Pyr1

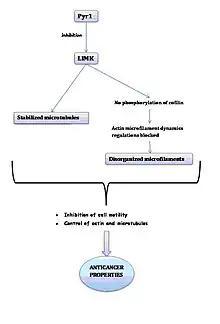
Mechanism of action of Pyr1

Cancer metastasis consists in the fast and uncontrolled division of abnormal cells. Microtubules have a key role in mitosis: they generate the mitotic spindle assembly, which allows chromosome segregation and the cell division. Their stabilization leads to the inability of cells to reproduce or to their apoptosis. That is why microtubule targeting agents are, nowadays, powerful anticancer drugs. It also explains why tubulin is now considered as one of the most highly validated cancer targets.